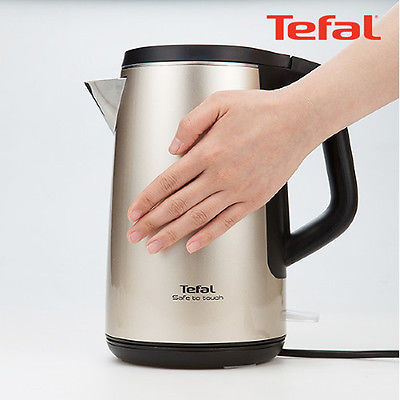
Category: kettle